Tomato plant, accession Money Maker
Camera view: tilt-top (135 deg); turntable rotation: 180 degrees
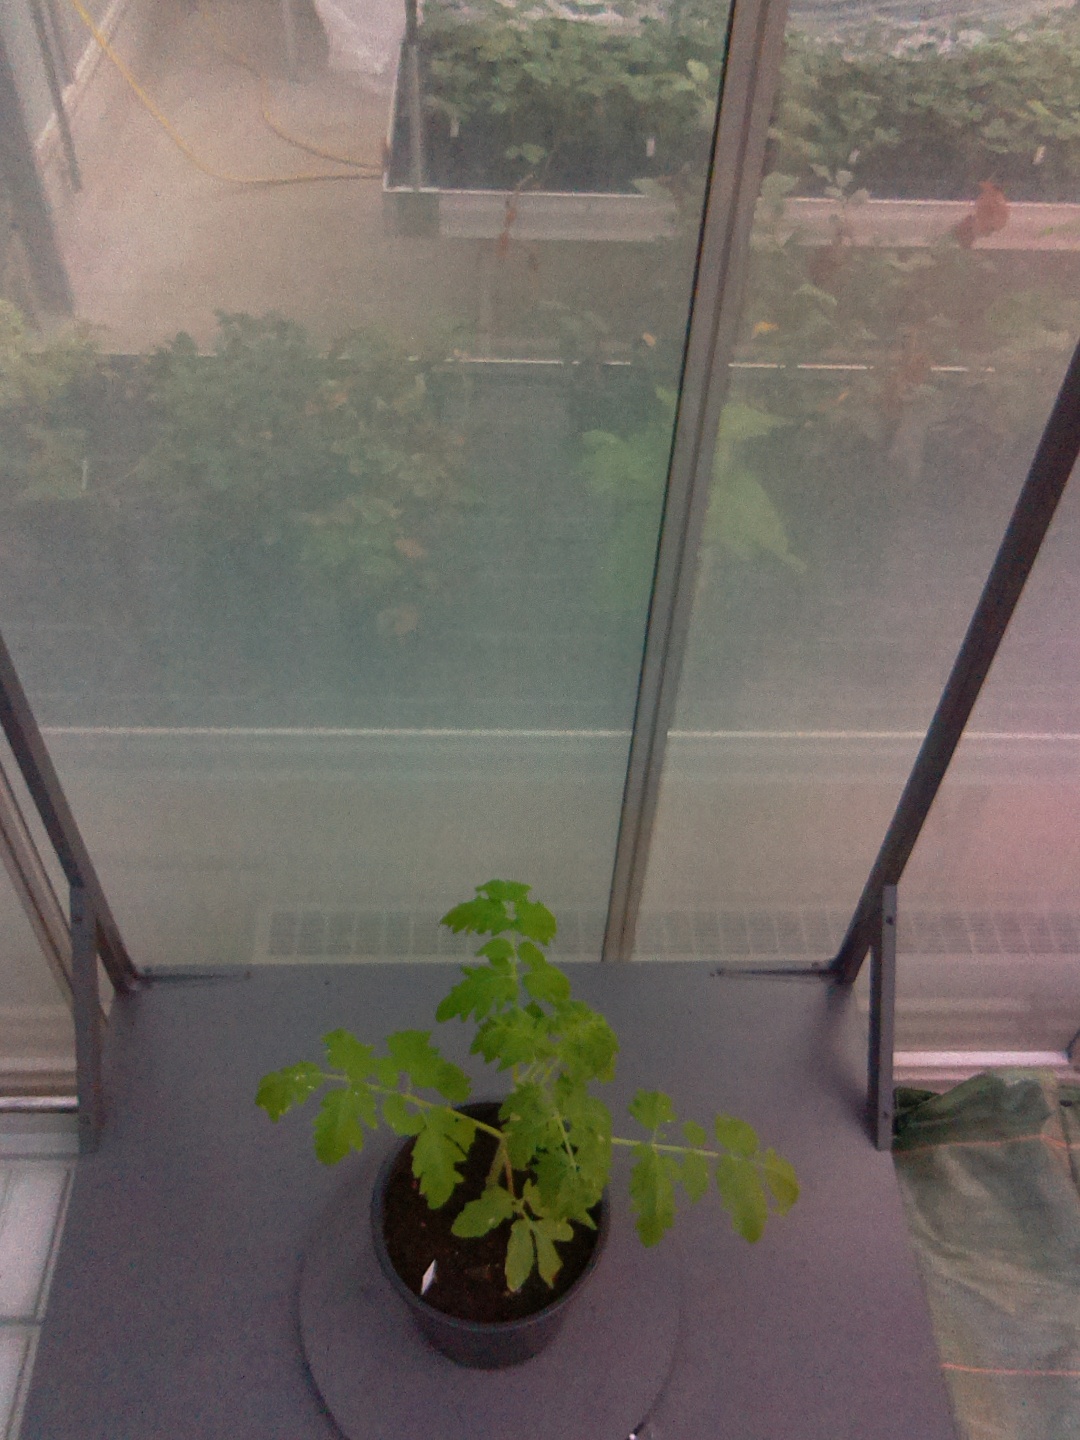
BBCH growth stage 13: 6 of true leaves visible